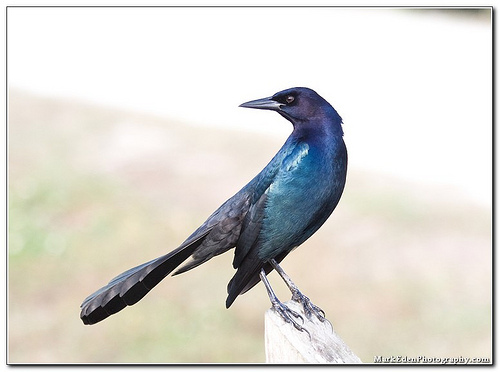
the bird is a mixture of blue, green, and black colors.
a colorful bird with black tail feathers, purple cheeks, dark blue neck fading to a lighter blue wing which is edged in blacka colorful bird containing a dark purple and blue head and face, with blue and purple feathers on its wings, breast and belly.
a medium sized bird with pointed bill, all blue throat,breast, belly and abdomen and a raised rump and long rectrices.
a bird with grey tarsus and feet, the bill is long and sharp, with grey and blue covering the rest of its body.
this brightly colored blue bird has long rectrices compared to the rest of its body and a long, pointed bill.
this is a sleek dark blue and lighter blue bodied bird with a long beak.
long bird with blue shiny body with sharp pointed bill and long end tail feather
this bird has a black head and back, with blue wings and throat.
this bird has purplish feathers on its head and tail, with distinctive blue sides.
Species: Boat Tailed Grackle